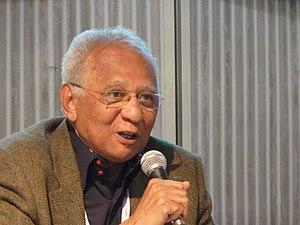
Henri Lopès au Salon du Livre de Genève en 2012
Henri Lopes est un écrivain, homme politique et diplomate congolais. Il a été le premier ministre de la République du Congo de 1973 à 1975. De 1998 à 2015, il a été ambassadeur en France
Le Pleurer-rire est un roman d'Henri Lopes paru en 1982 aux éditions Présence africaine. Considéré comme une œuvre classique de la littérature africaine moderne, il traite de la mauvaise gestion du pouvoir par les dictateurs africains. Ce livre est centré sur le personnage de Tonton Bwakamabé Na Sakkadé, ancien combattant devenu président de la République à la faveur d'un coup d'État. Il exerce un pouvoir illimité et se préocuppe peu de la « chose publique ». Le roman traite du pouvoir et du contre-pouvoir.